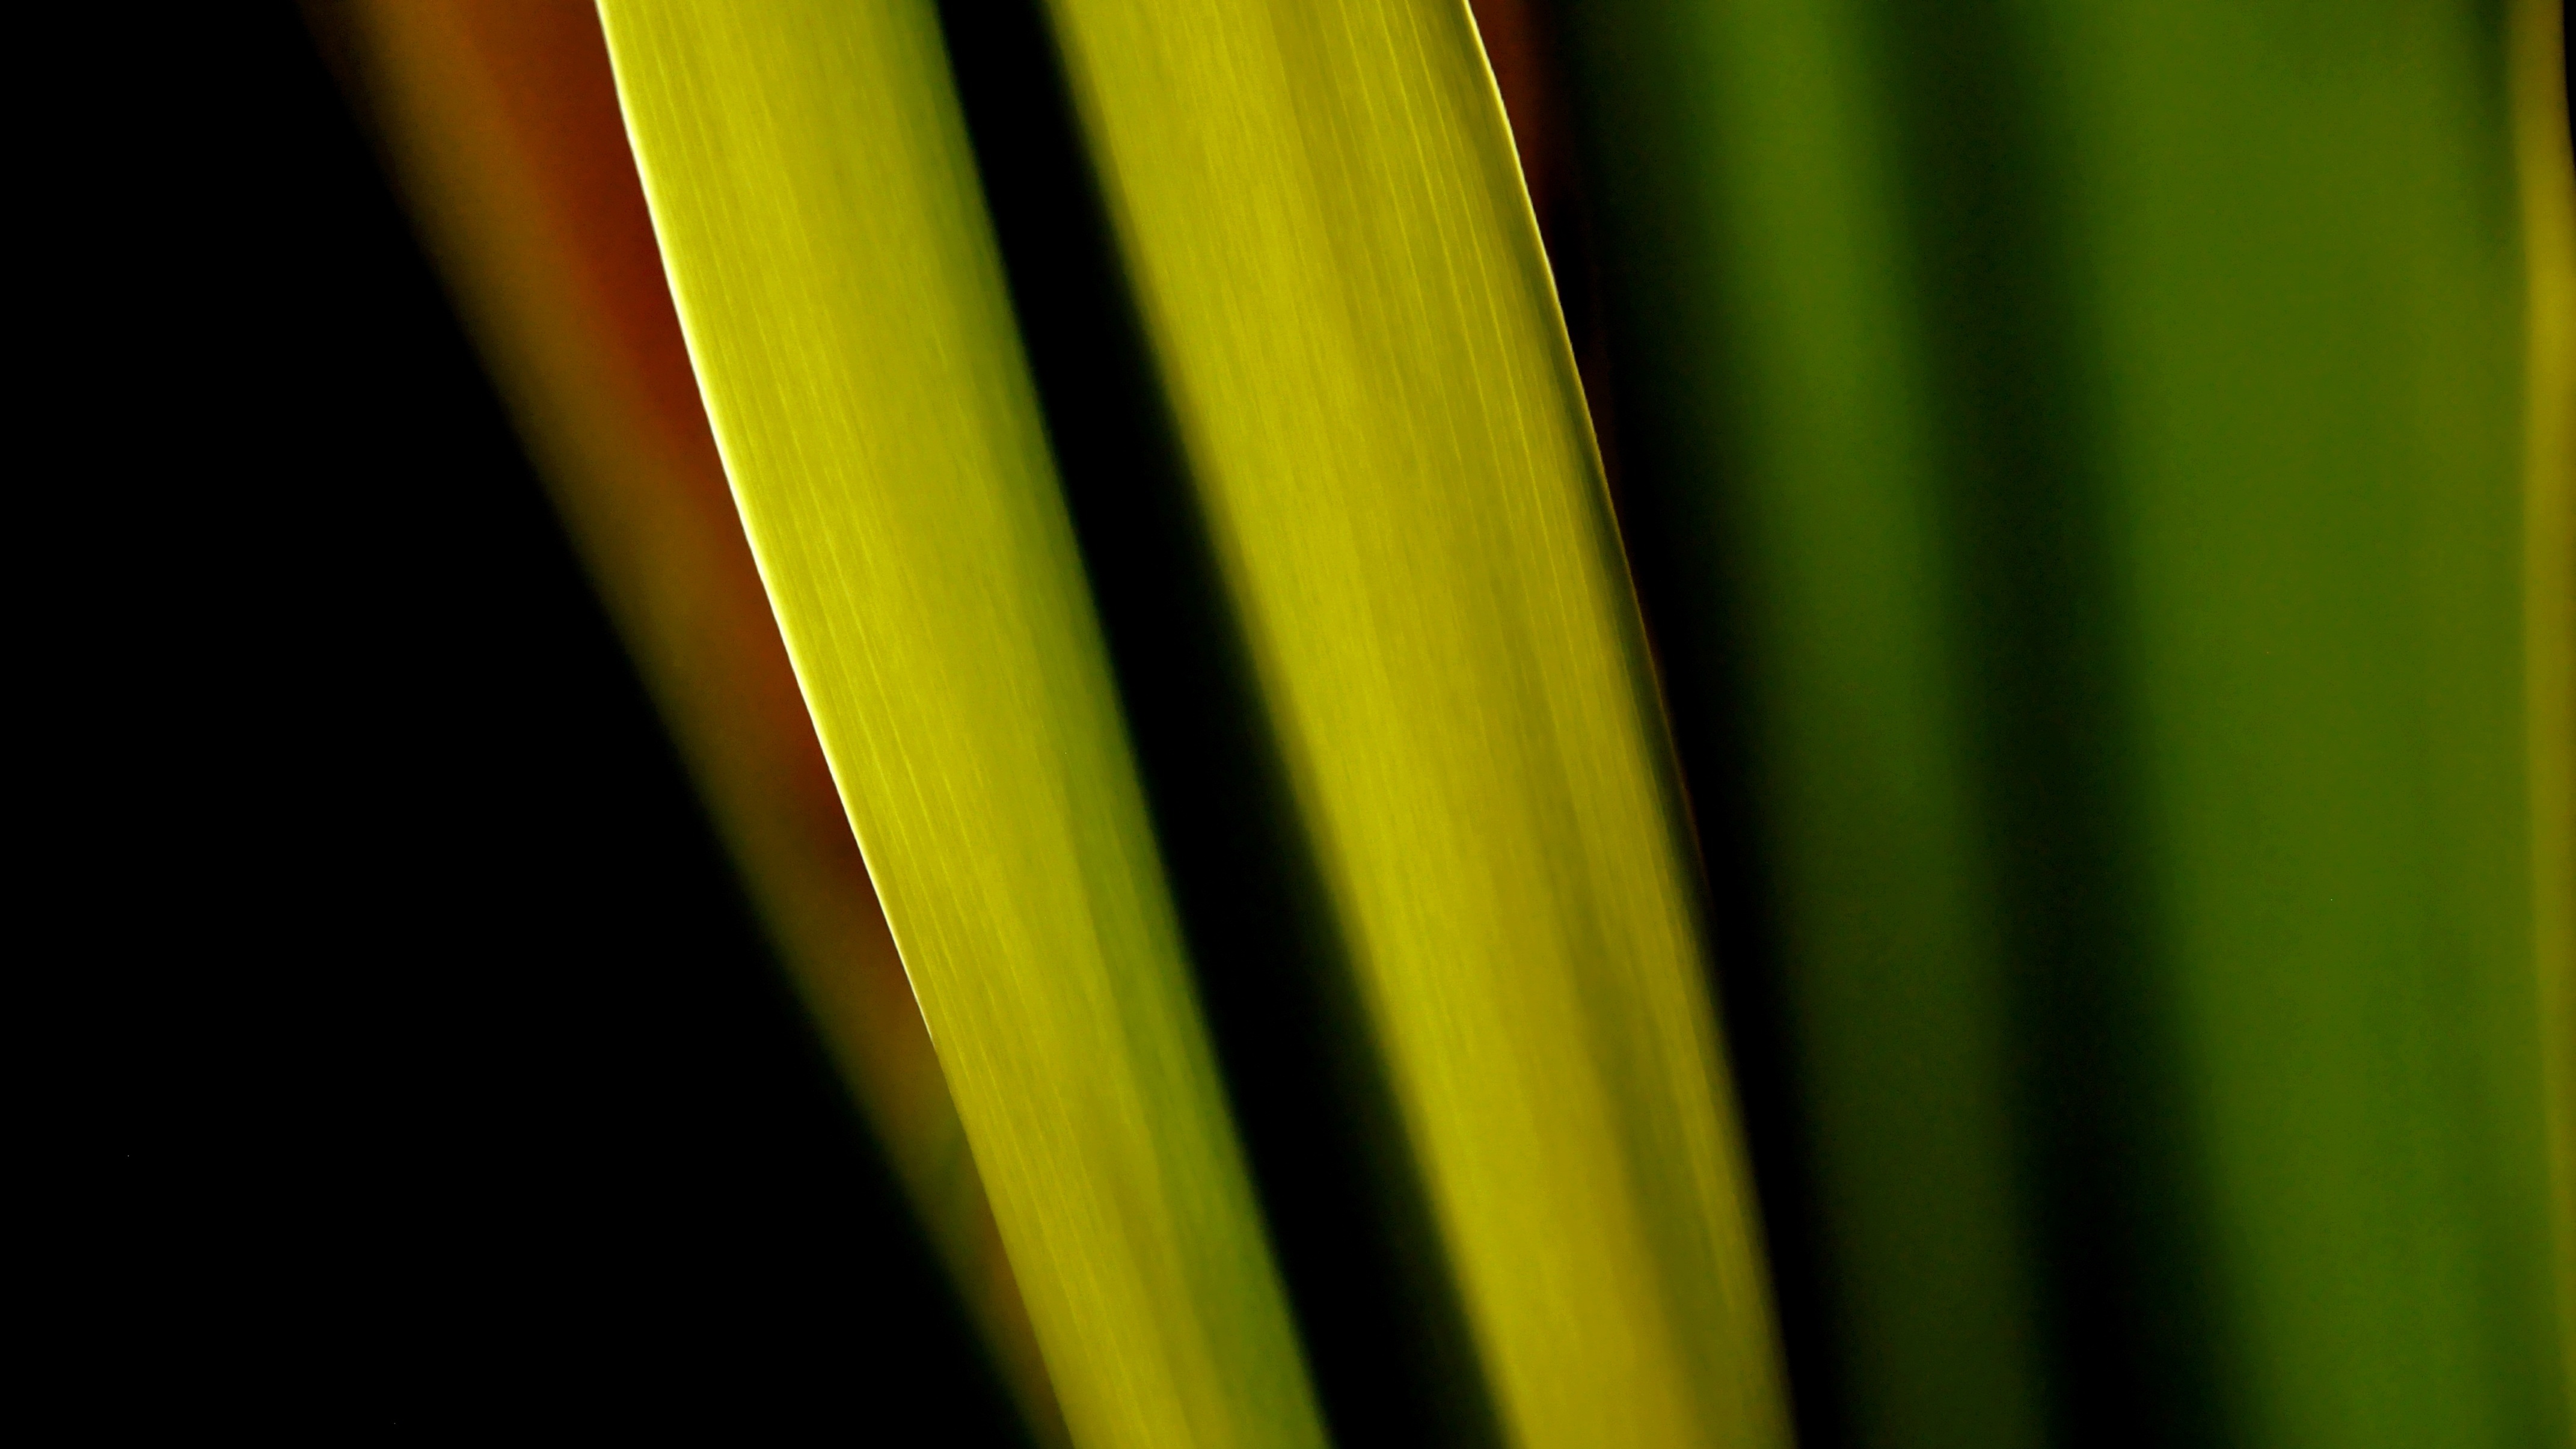
nature, grass, light, plant, photography, sunlight, leaf, flower, line, green, color, macro, yellow, close up, macro photography, leaf plants, grass family, plant stem, computer wallpaper